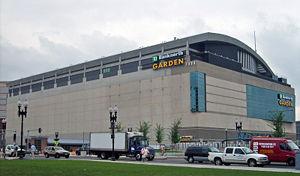
Le TD Garden est une salle omnisports située dans le quartier de West End à Boston au Massachusetts, aux États-Unis. Elle porte le nom de son sponsor, la société TD Bank, une filiale américaine de la Banque Toronto-Dominion.